Andrew J. Kuykendall

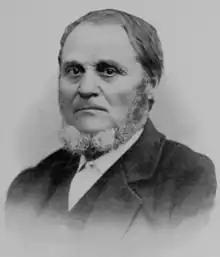

Andrew Jackson Kuykendall (March 3, 1815 – May 11, 1891) was a U.S. Representative from Illinois.